Hundvin Church

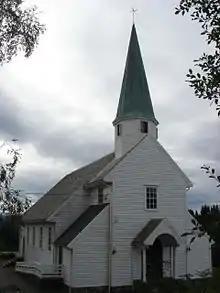
View of the church

Hundvin Church is a parish church of the Church of Norway in Alver Municipality in Vestland county, Norway. It is located in the village of Hundvin, along the shore of the Lurefjorden. It is one of the three churches for the Lindås parish which is part of the Nordhordland prosti (deanery) in the Diocese of Bjørgvin. The white, wooden church was built in a long church design in 1936 using plans drawn up by the National Architecture Agency. The church seats about 290 people.